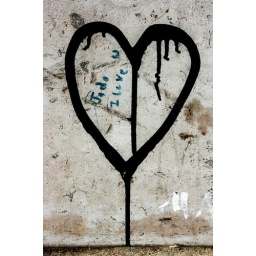
Taken in Paris. This is on the wall of the bridge going over the tunnel in which Diana had her fatal crash.